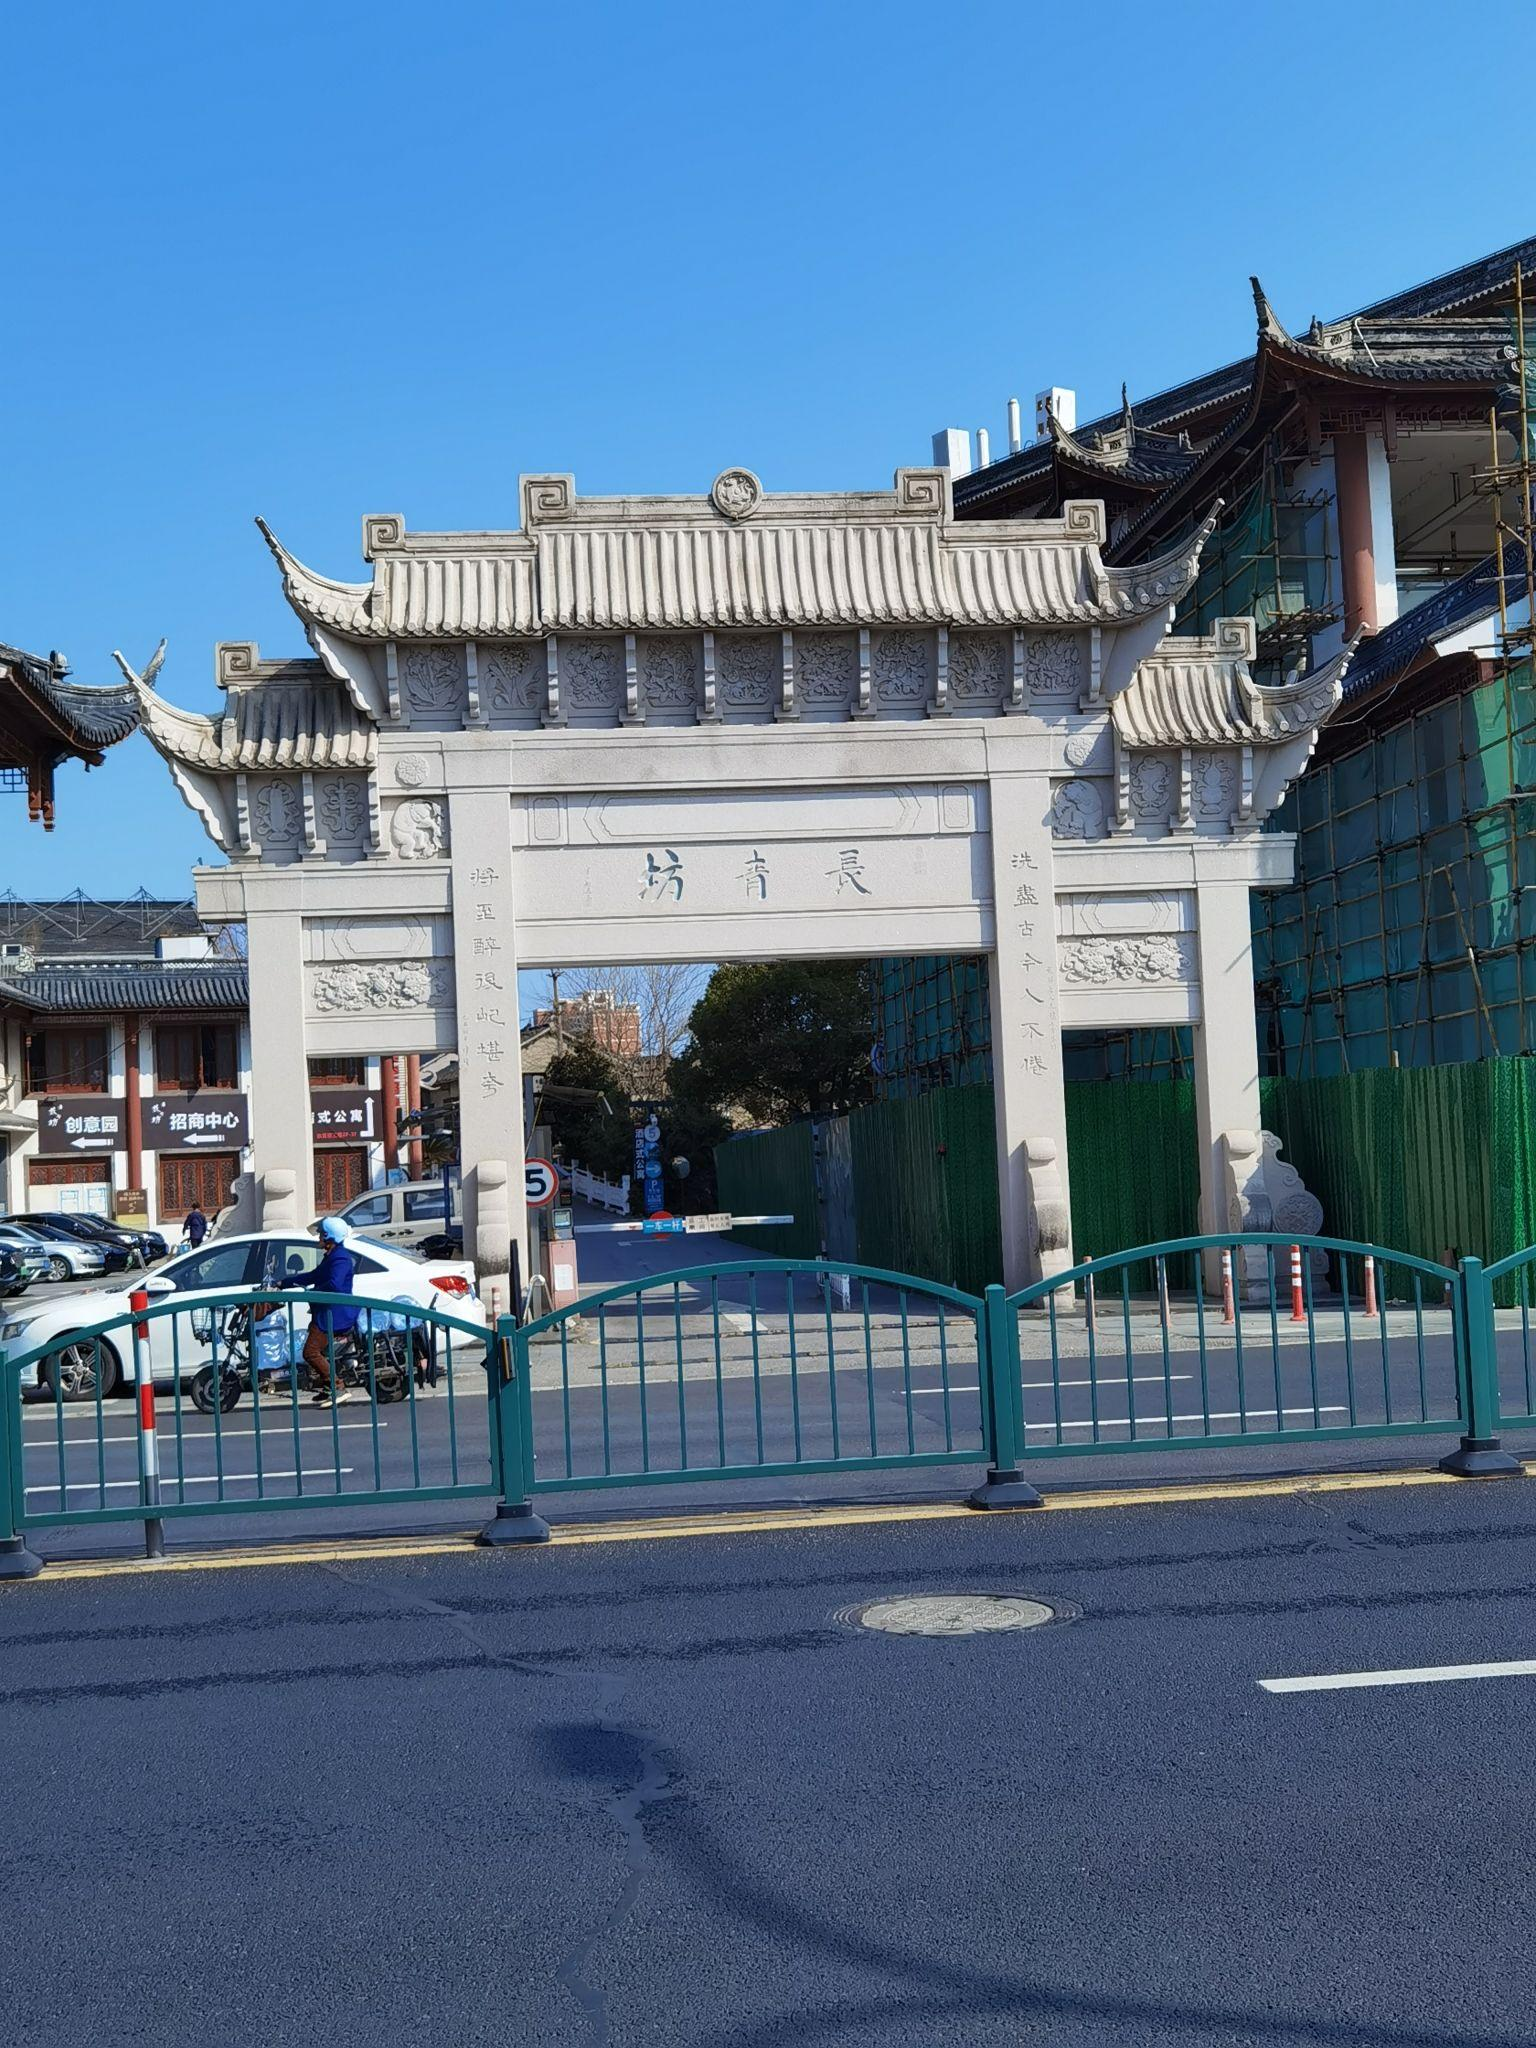
地标名称：长青坊
所在城市：上海市·浦东新区